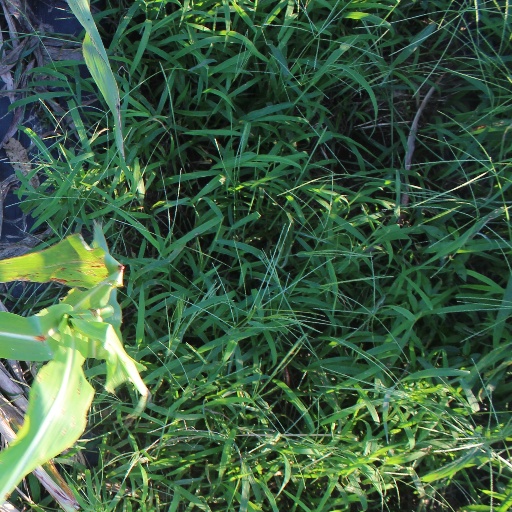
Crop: sorghum